Movable type

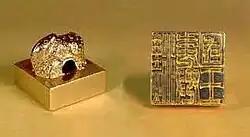
The King of Na gold seal, bestowed by Emperor Guangwu of Han to Wana (Yayoi Japan) in 57 AD

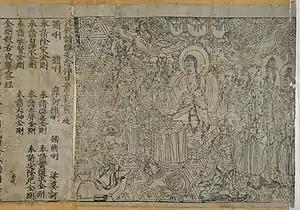
The intricate frontispiece of the "Diamond Sutra" from Tang dynasty China, the oldest extant woodblock-printed book, 868 AD (British Museum)

The technique of imprinting multiple copies of symbols or glyphs with a master "type" punch made of hard metal first developed around 3000 BC in ancient Sumer. These metal punch types can be seen as precursors of the letter punches adapted in later millennia to printing with movable metal type. Cylinder seals were used in Mesopotamia to create an impression on a surface by rolling the seal on wet clay.